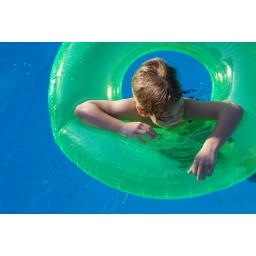
hanging around in a green plastic doughnut